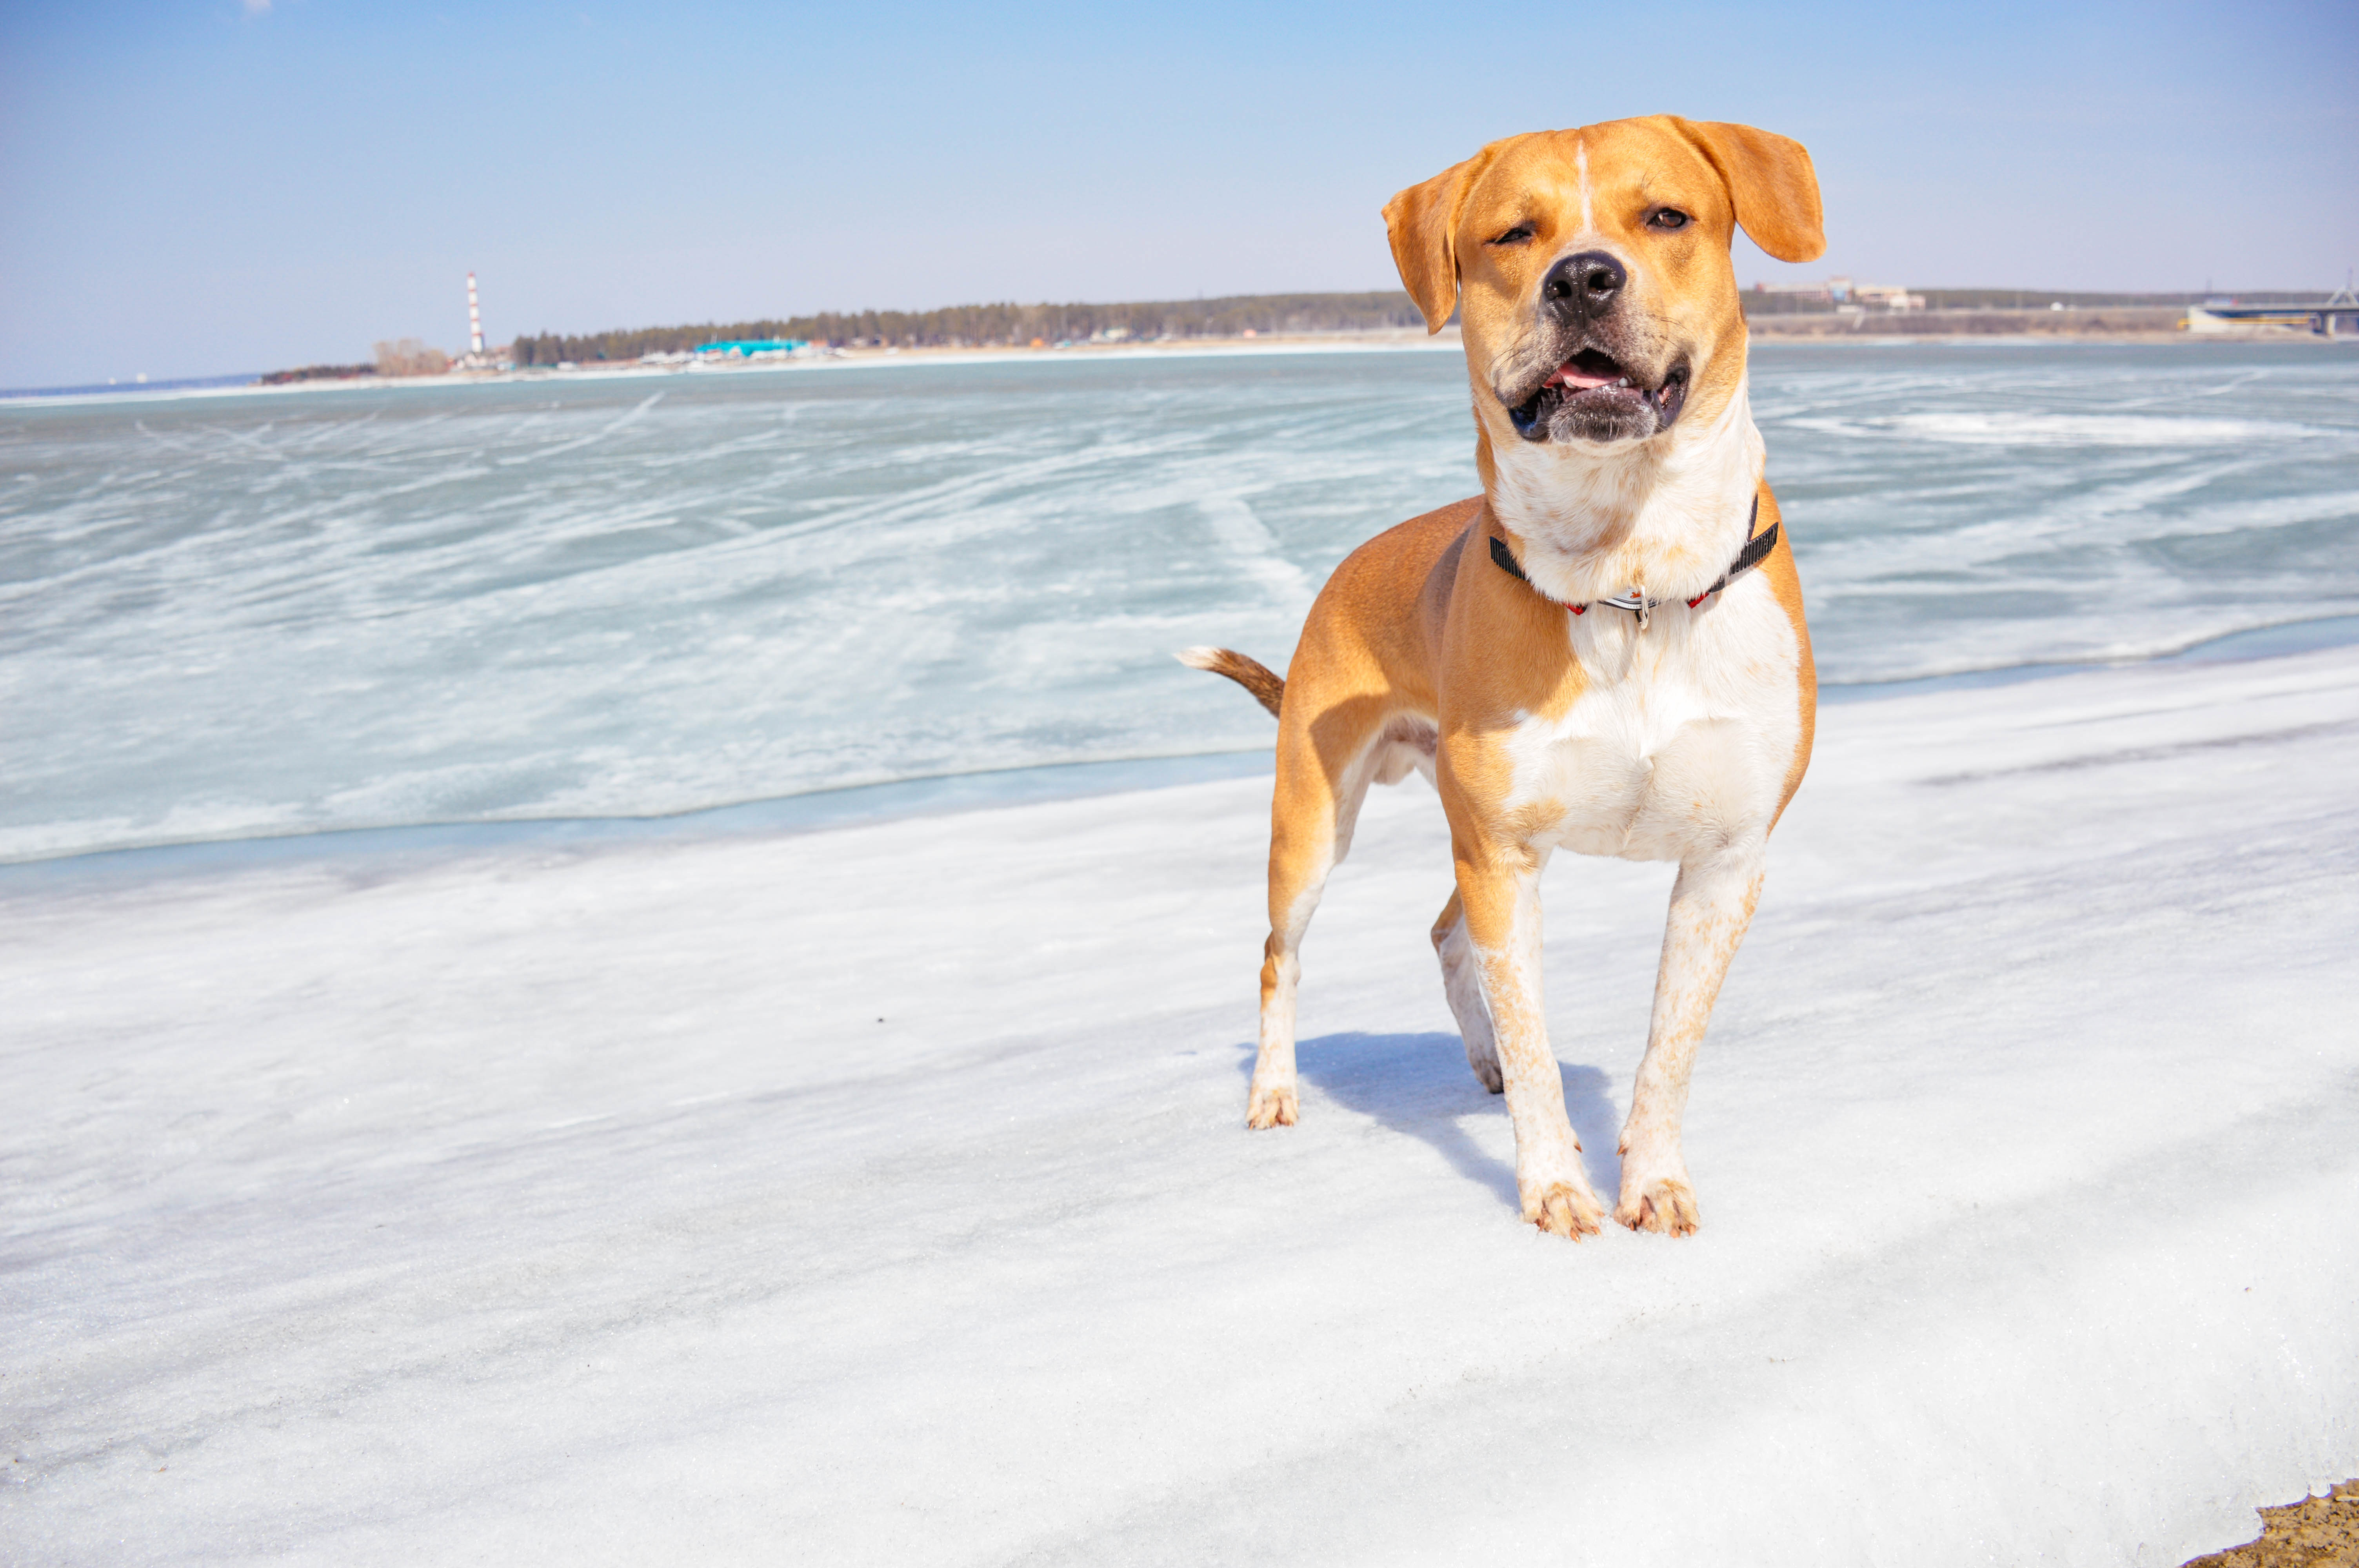
dog, pitbull, winter, mammal, vertebrate, dog breed, canidae, carnivore, sporting group, broholmer, fawn, Potcake dog, companion dog, hunting dog, Portuguese pointer, Austrian pinscher, hound